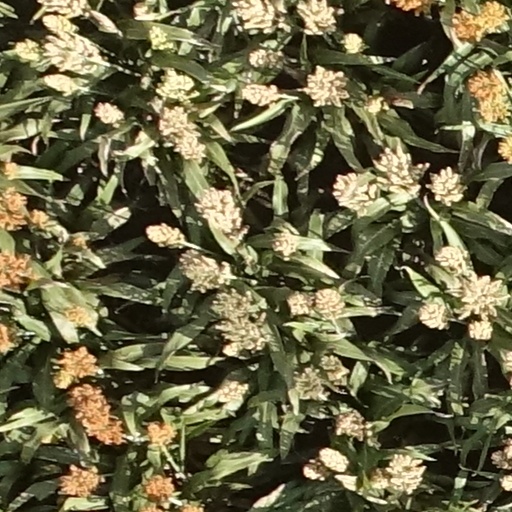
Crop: sorghum